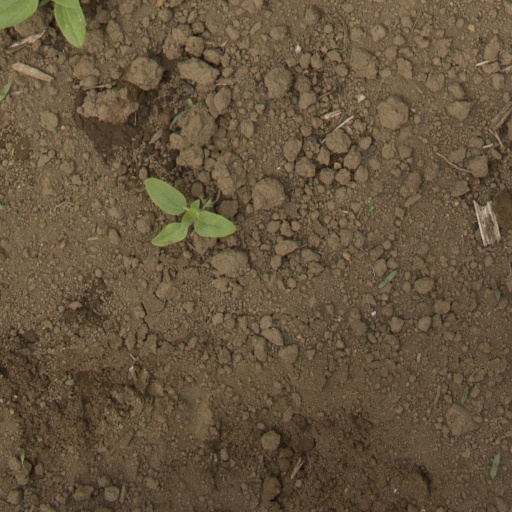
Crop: Jerusalem artichoke